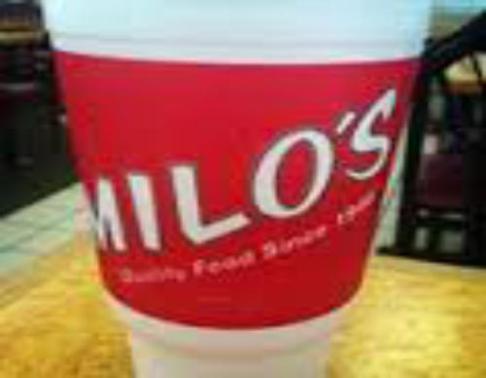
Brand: milo's hamburgers
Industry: Food